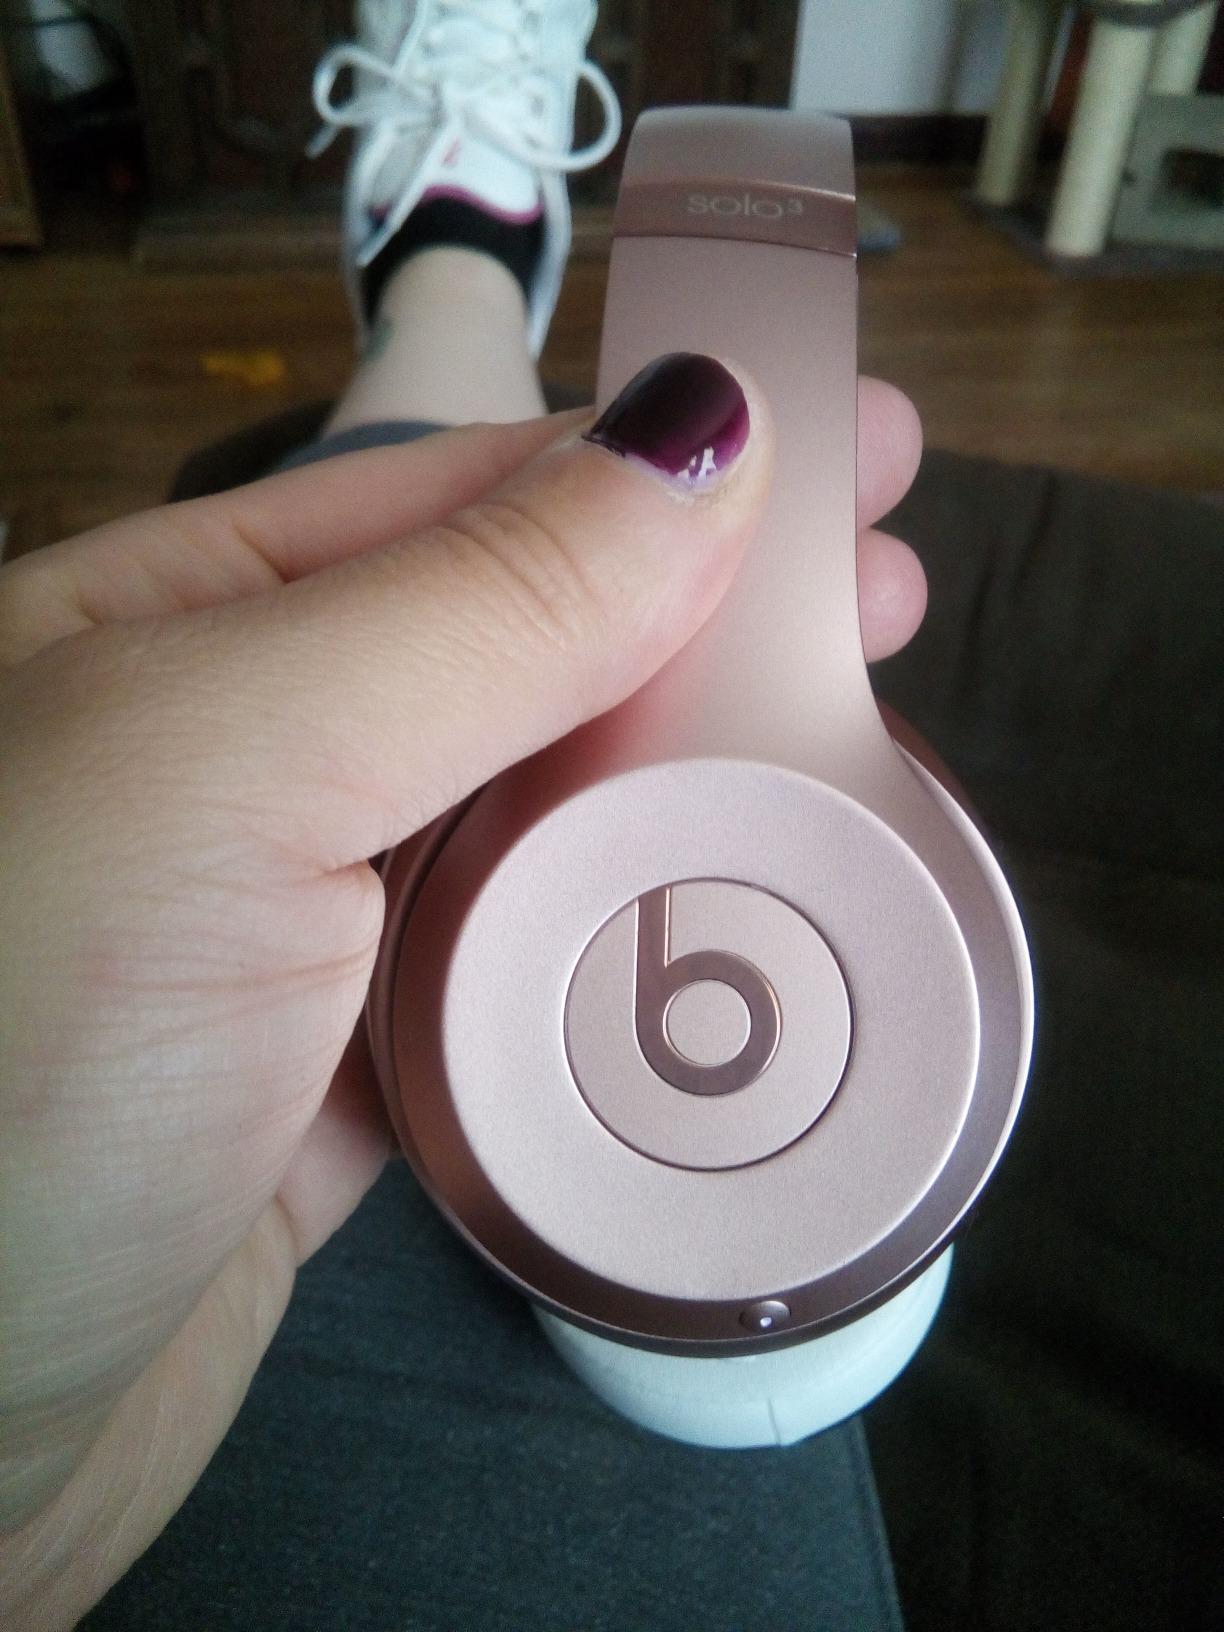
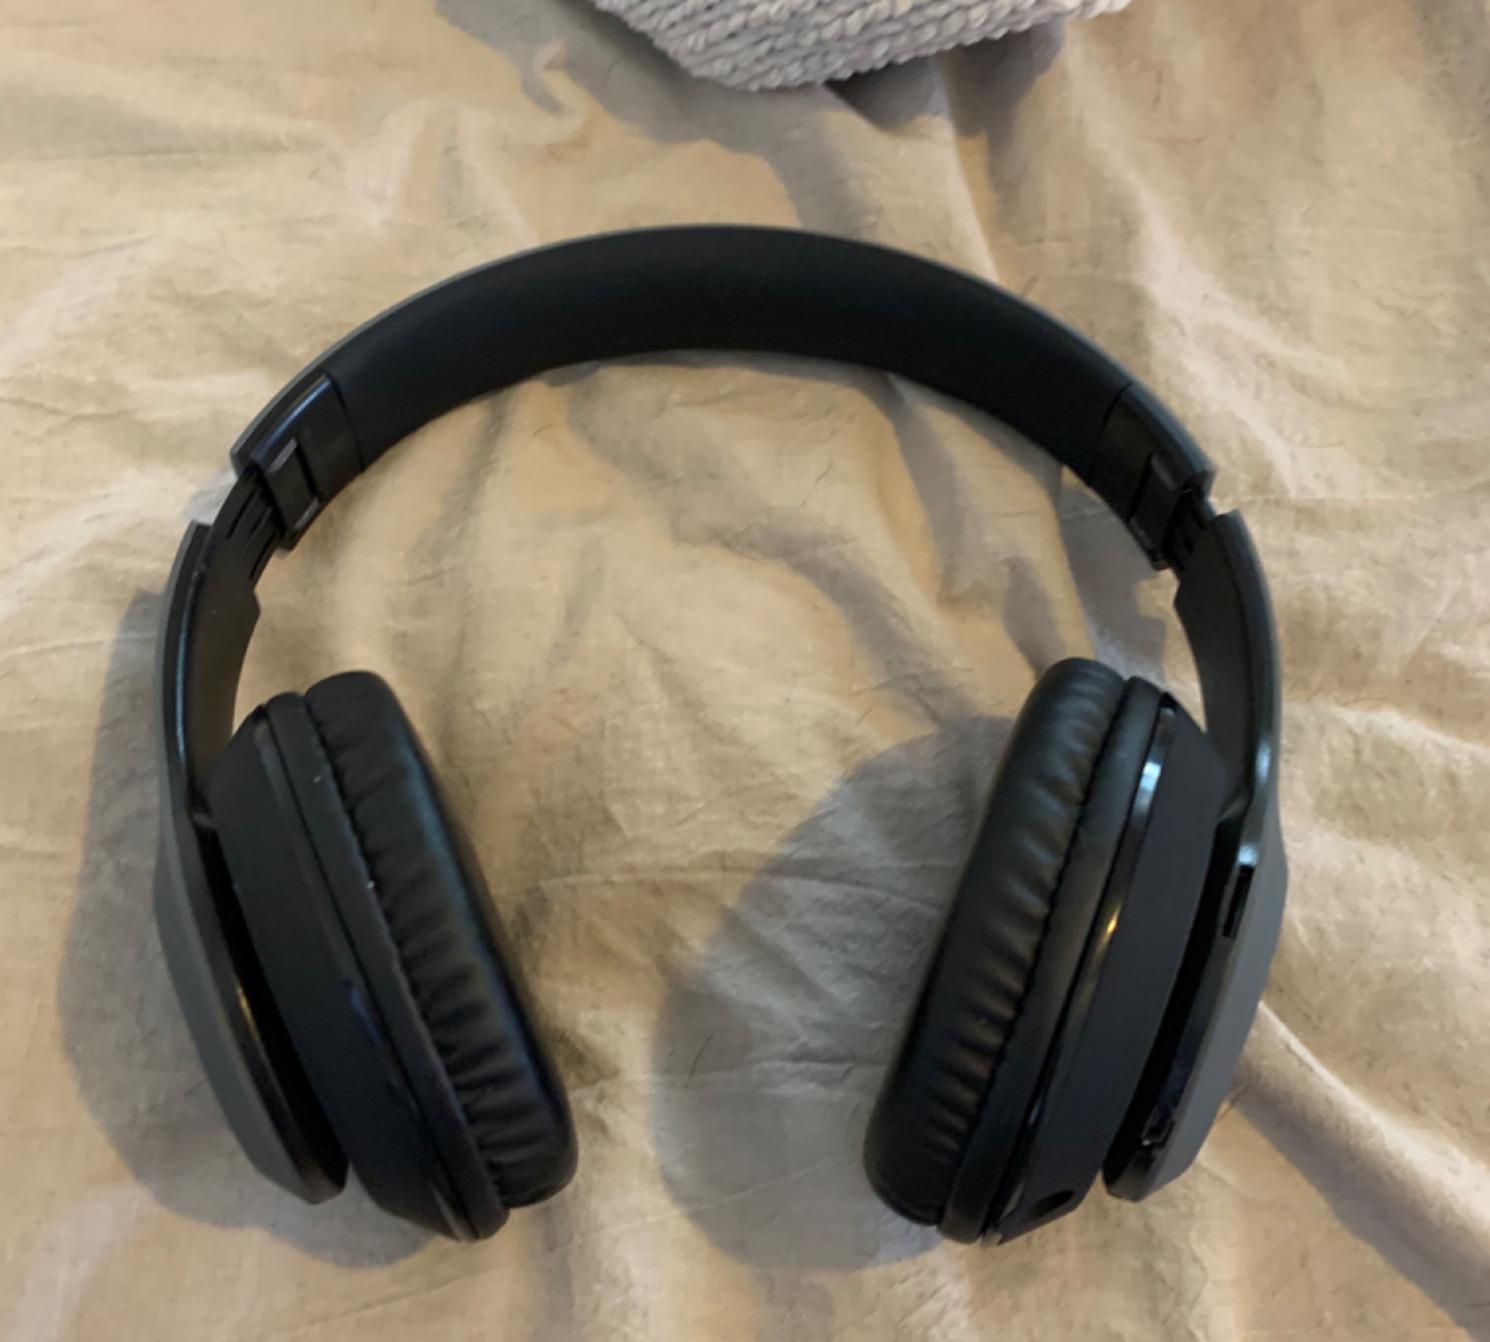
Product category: headphones
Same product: no